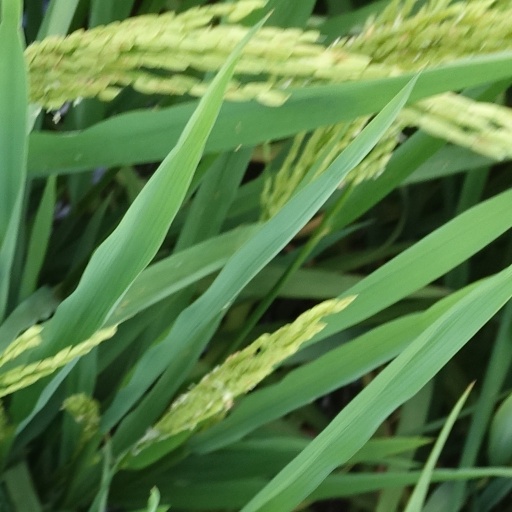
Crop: rice